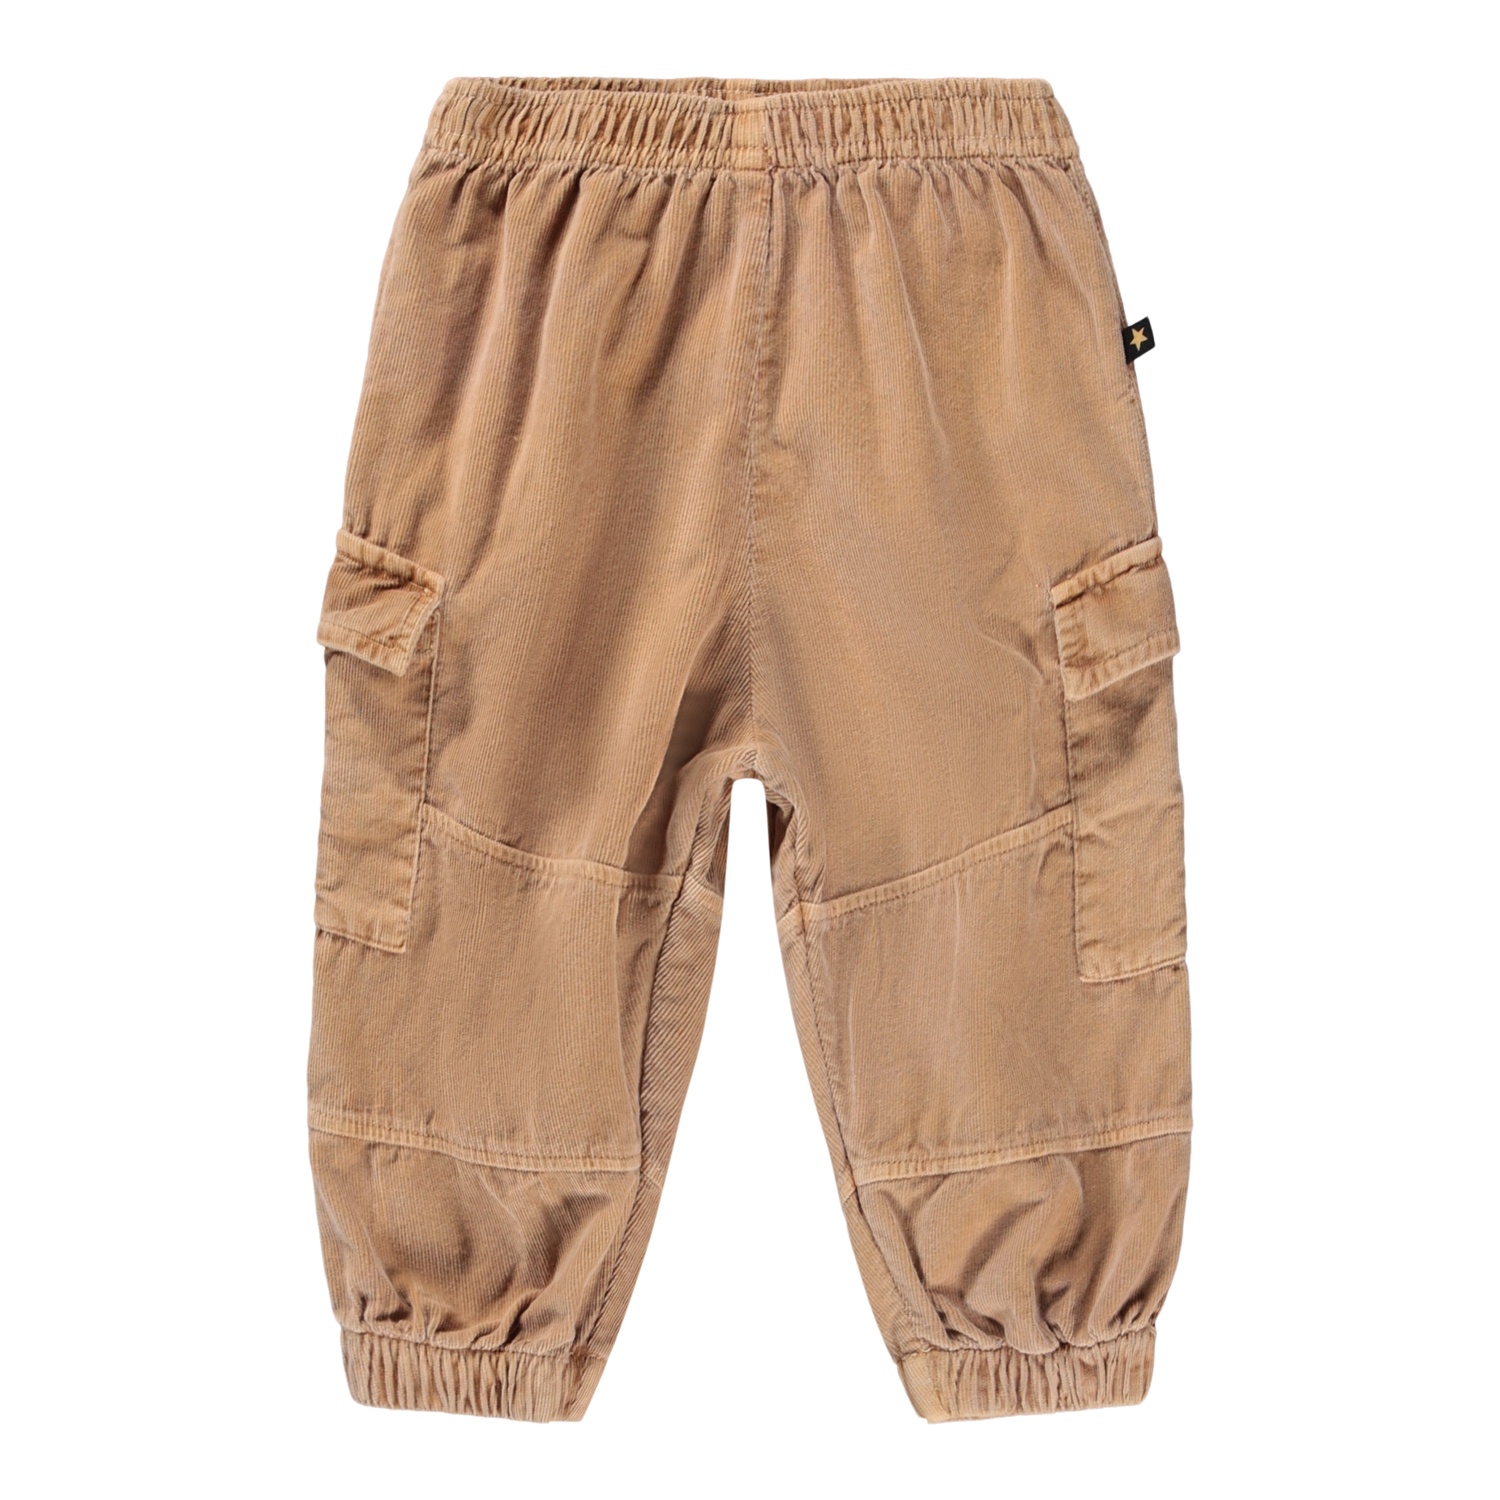
Buksur Pomeranian
Brand: Molo
Category: Apparel & Accessories > Clothing > Baby & Toddler Clothing > Baby & Toddler Bottoms > Cargos